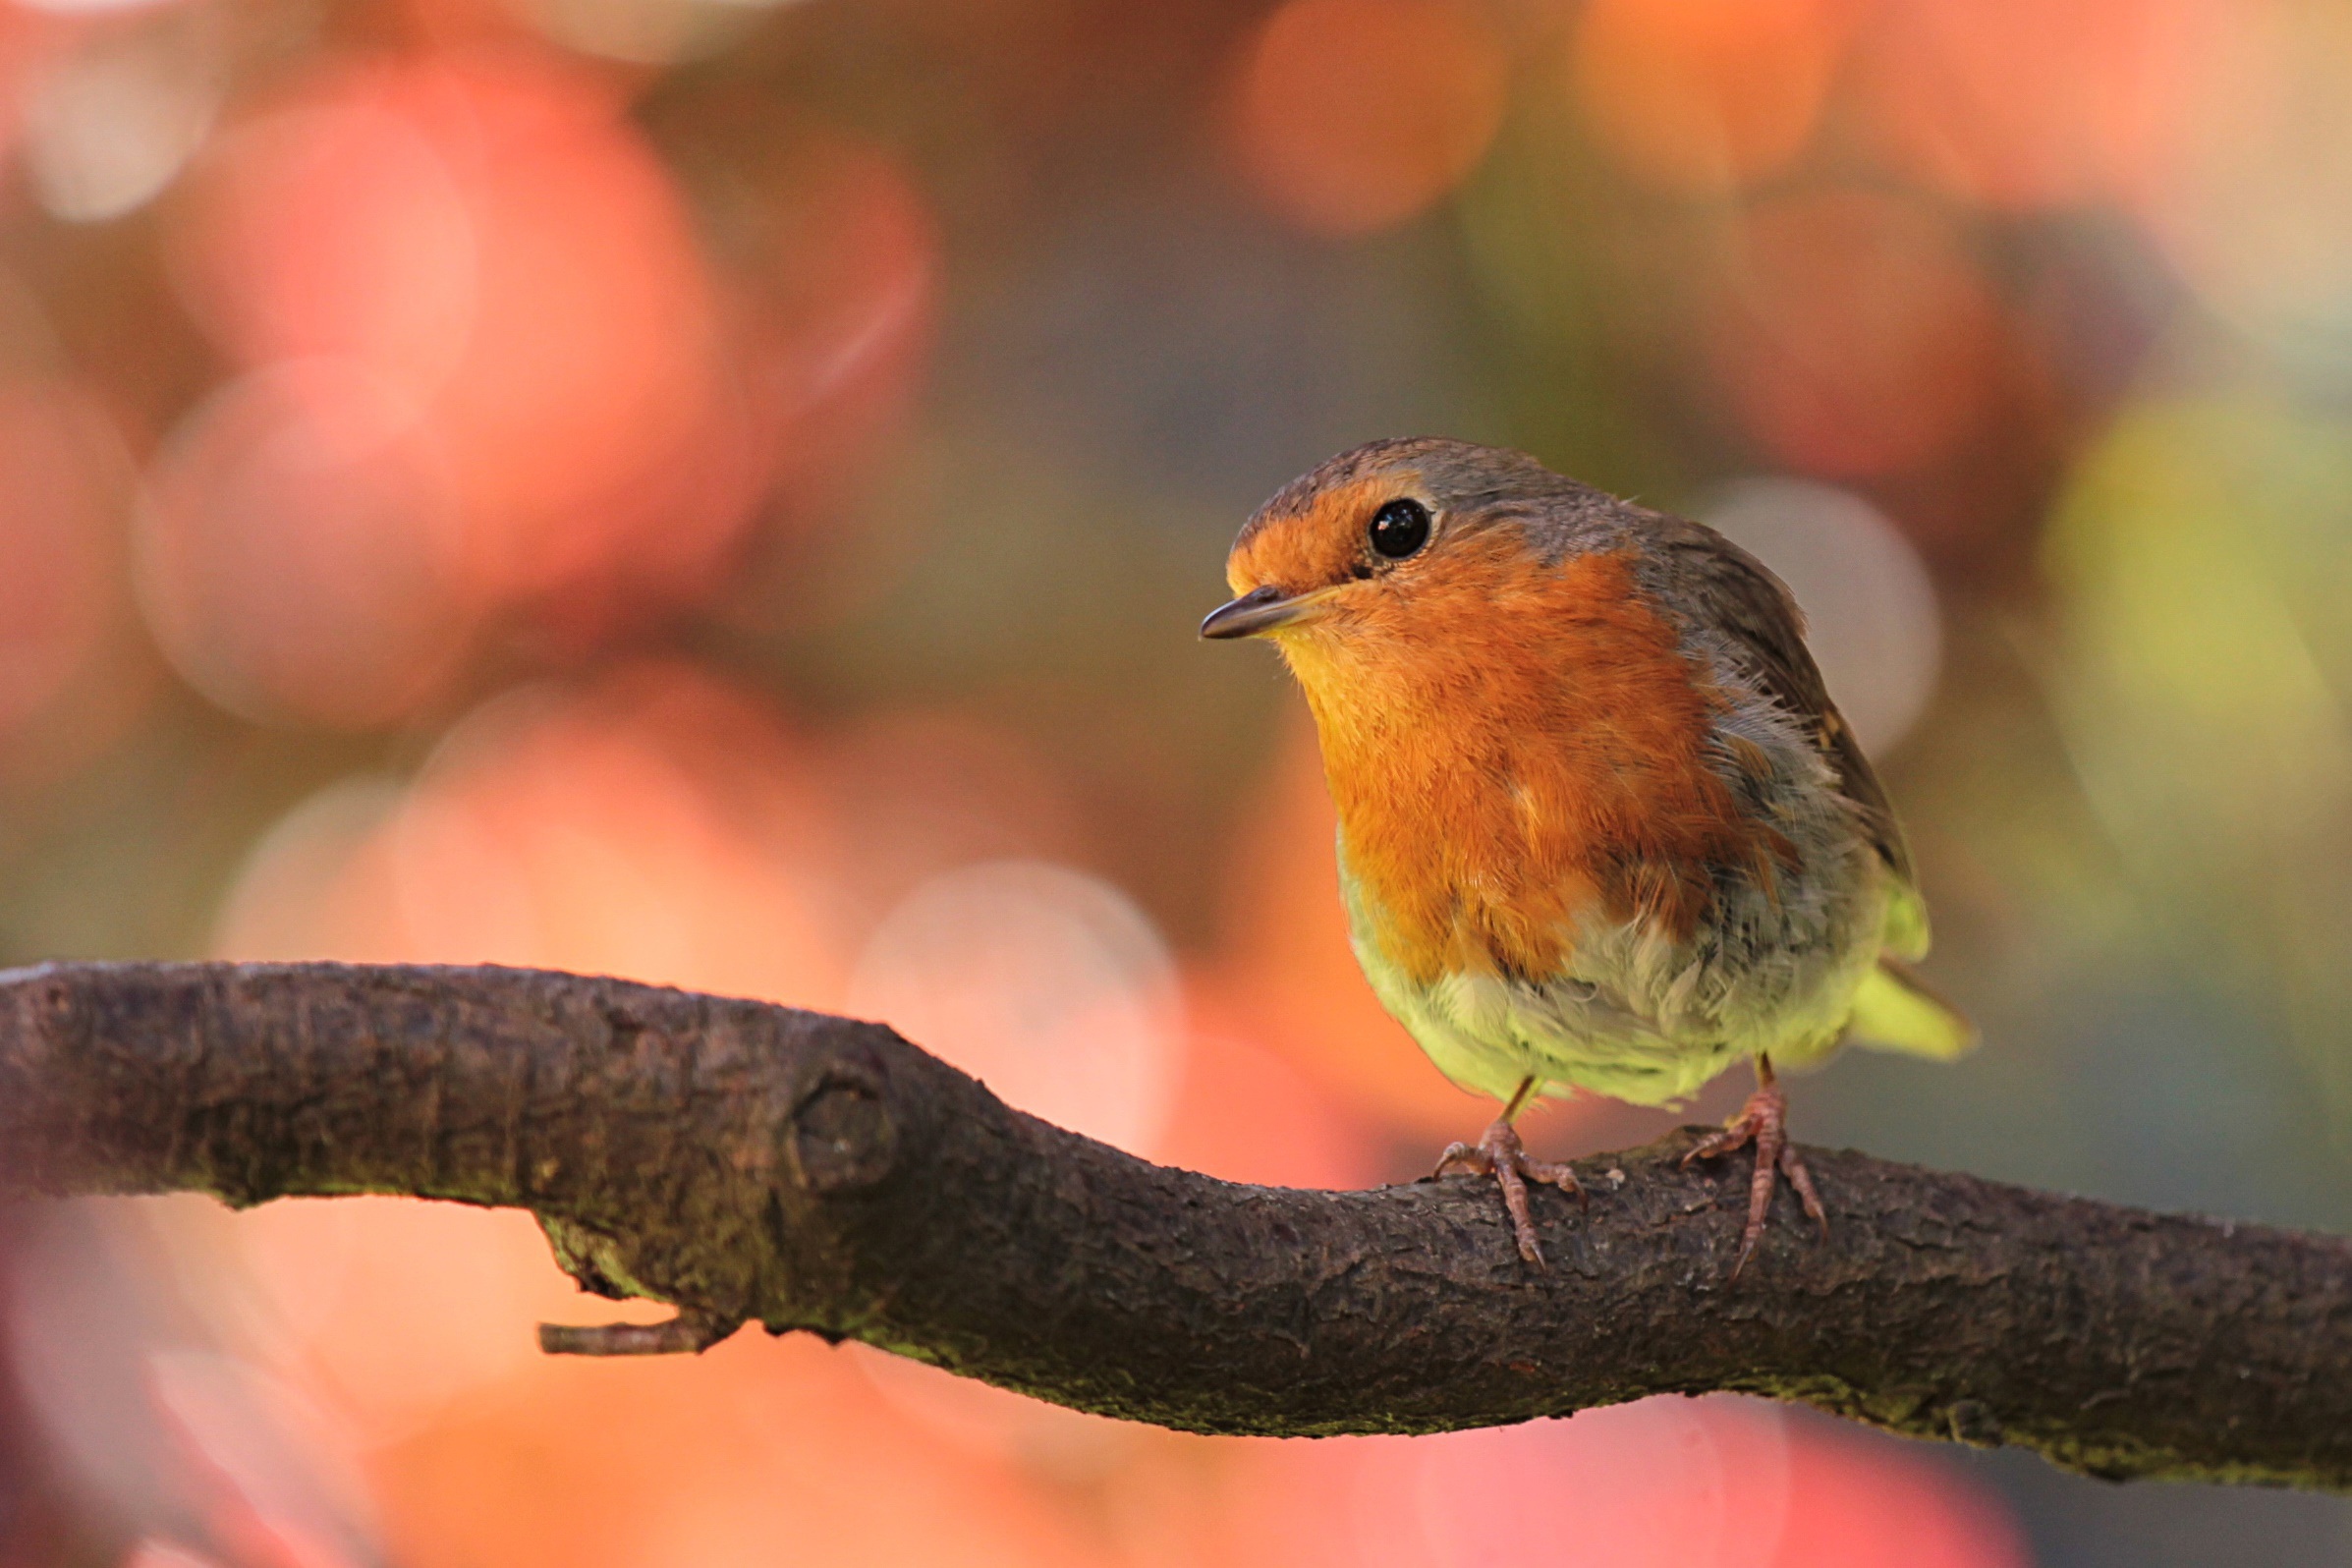
bird, beak, european robin, old world flycatcher, finch, songbird, robin, perching bird, branch, wildlife, twig, adaptation, emberizidae, nightingale, plant, atlantic canary